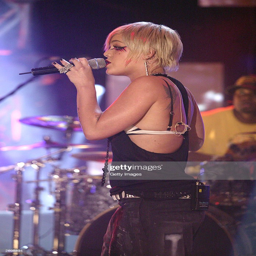
pop rock artist performs live to promote her new album .